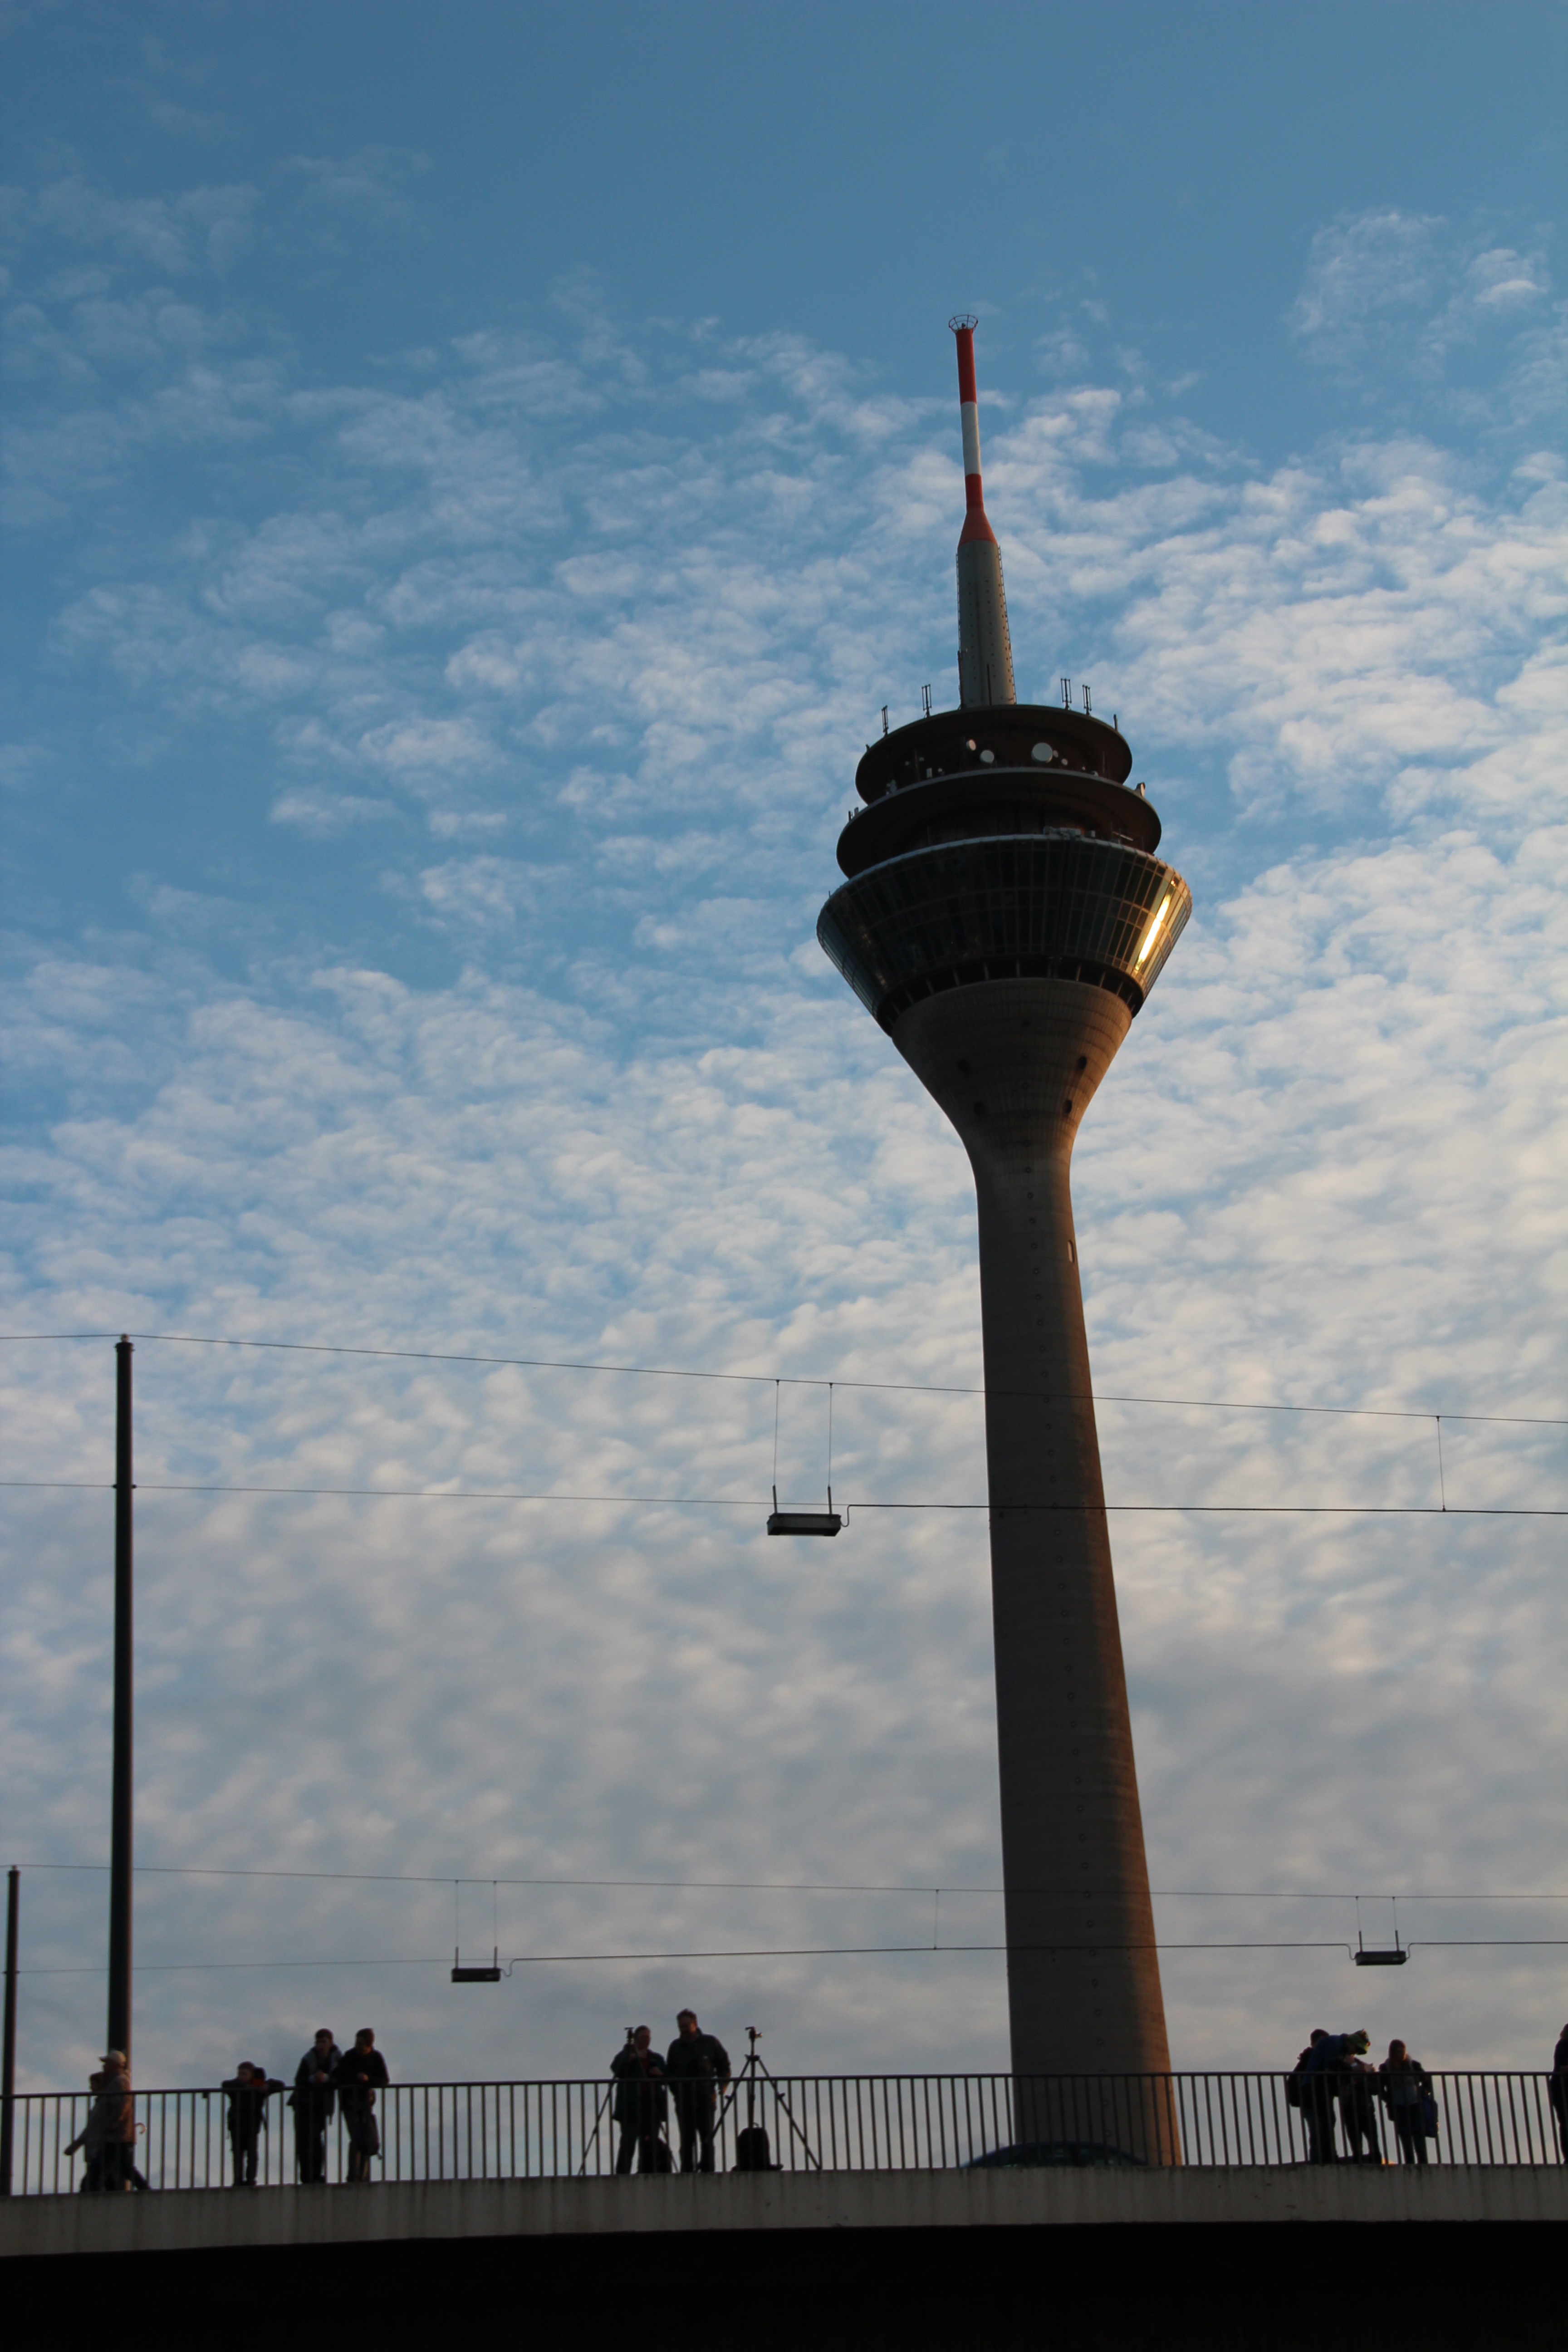
structure, sky, skyline, city, skyscraper, monument, dusk, tower, landmark, dusseldorf, radio tower, tv tower, rheinbr cke, control tower, atmosphere of earth